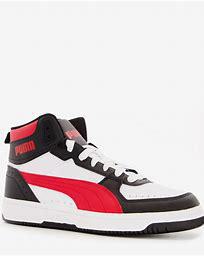
Brand: Puma
Model: Rebound Joy